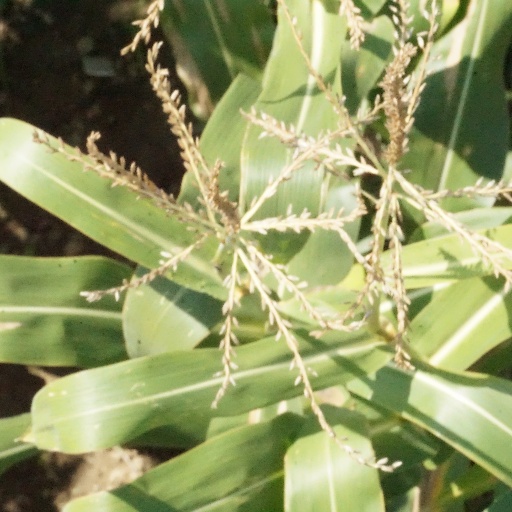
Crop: maize; corn